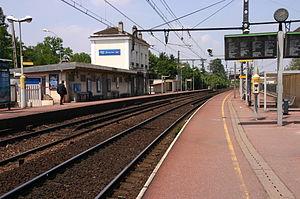
La gare de Villeneuve-Triage est une gare ferroviaire française de la ligne de Paris-Lyon à Marseille-Saint-Charles située sur le territoire de la commune de Villeneuve-Saint-Georges.